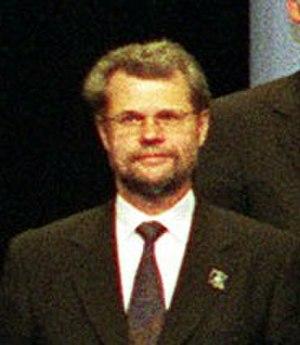
Hans Hækkerup, né le 3 décembre 1945 et mort le 22 décembre 2013, est un homme politique danois membre des Sociaux-démocrates, ancien ministre et ancien député au Parlement.